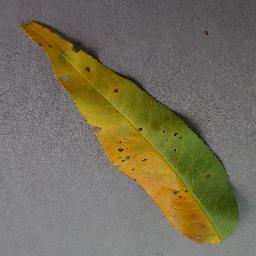
Label: Peach___Bacterial_spot